Krystyna Pawłowicz

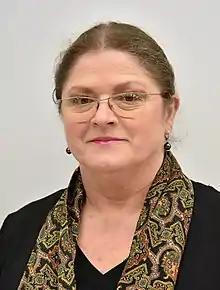
Official portrait, 2016

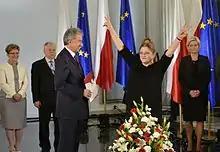
Pawłowicz in the Column Hall during the ceremony of presenting certificates of election

Krystyna Pawłowicz (born 14 April 1952 in Wojcieszów) is a Polish jurist and political figure. In the years 2007–2011, Pawłowicz was a Justice of the State Tribunal. She was a member of the Sejm (7th and 8th term) and was part of the National Council of the Judiciary. Pawłowicz is a judge of the Constitutional Tribunal since 5 December 2019. She has taught at the University of Warsaw and the School of Public Administration in Ostrołęka.